King of Thieves (2004 film)

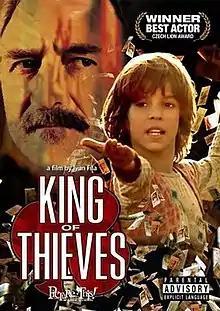

King of Thieves is a 2004 German film directed by Ivan Fíla, starring Lazar Ristovski, Jakov Kultiasov, Katharina Thalbach, Paulus Manker, Birol Ünel and Werner Daehn.